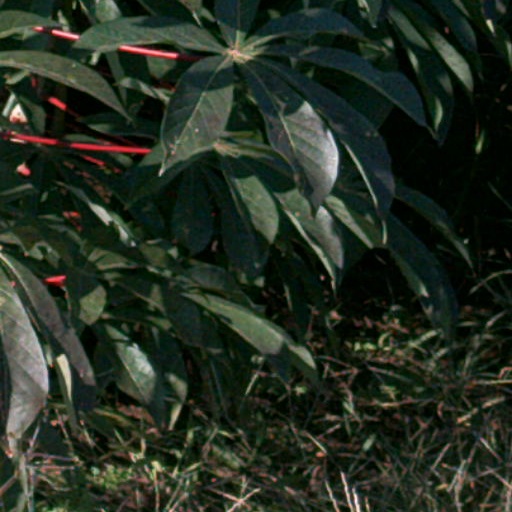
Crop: cassava